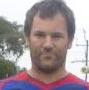
Age: 39